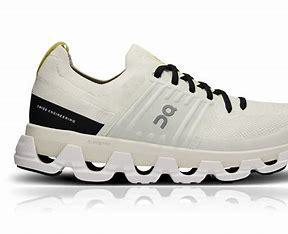
Brand: ON
Model: Cloudswift